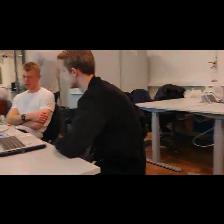
Label: Human